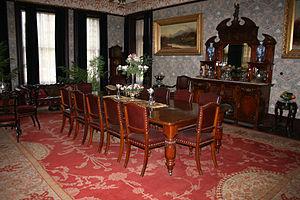
Le traité de Vereeniging consacra la fin de la Seconde Guerre des Boers sur le territoire de l'actuelle Afrique du Sud. Le traité de paix fut négocié en 1902 à Vereeniging et signé à Pretoria le 31 mai 1902. Il fut à l'avantage des Britanniques, car il consacrait l'annexion des deux républiques boers, mais accordait cependant des compromis substantiels envers celles-ci.